Solar deity

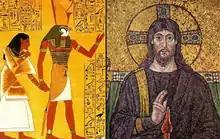
Horus left and Jesus right, both presented as "solar messiahs" in "Zeitgeist: the Movie"

In Chinese mythology (cosmology), there were originally ten suns in the sky, who were all brothers. They were supposed to emerge one at a time as commanded by the Jade Emperor. They were all very young and loved to fool around. Once they decided to all go into the sky to play, all at once. This made the world too hot for anything to grow. A hero named Hou Yi, honored to this day, shot down nine of them with a bow and arrow to save the people of the Earth.